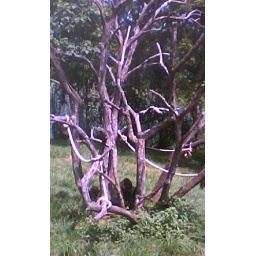
gorilla in the tree